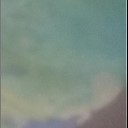
Label: Leaf_rust